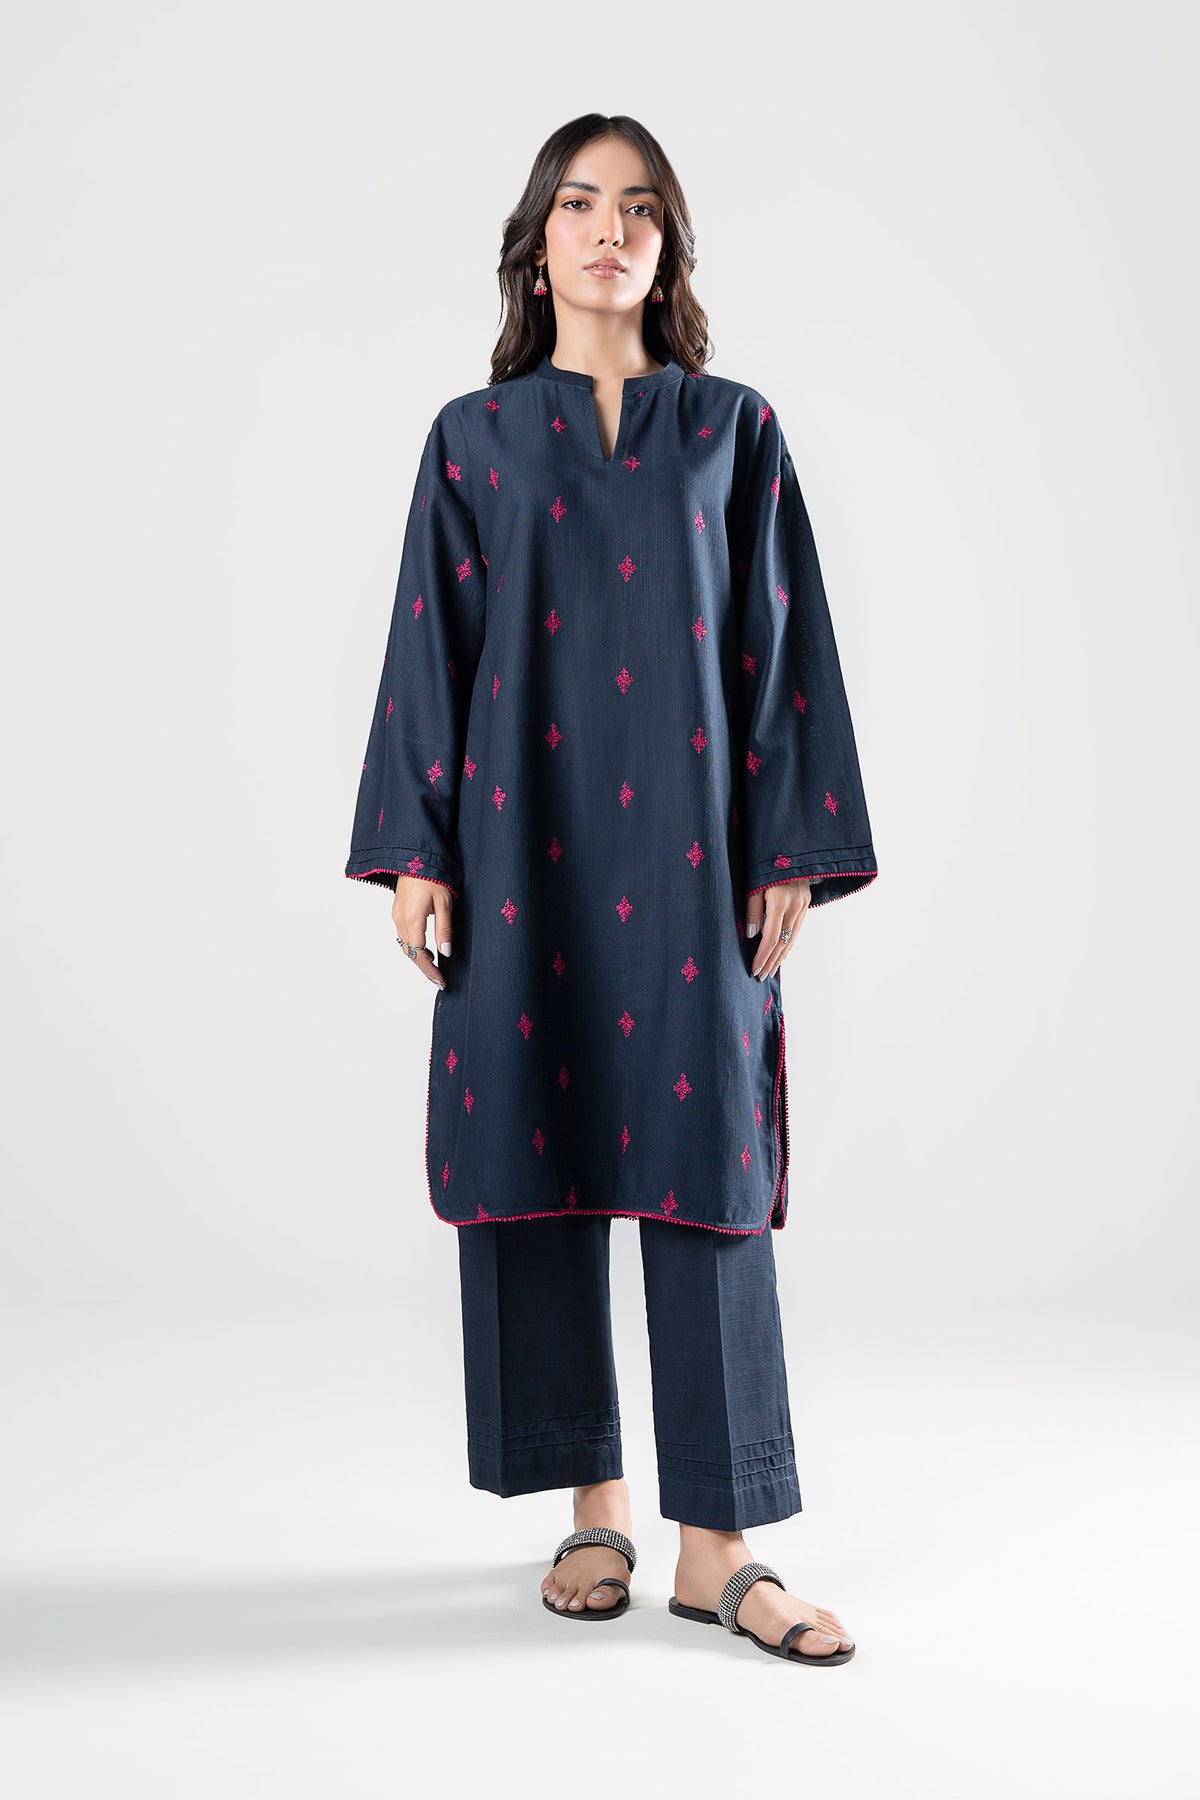
navy kurta top